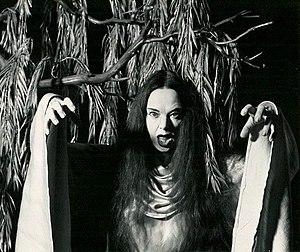
La Marque du vampire est un film d'horreur américain réalisé par Tod Browning, sorti en 1935.